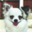
Label: dog